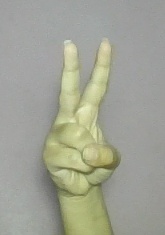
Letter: taa